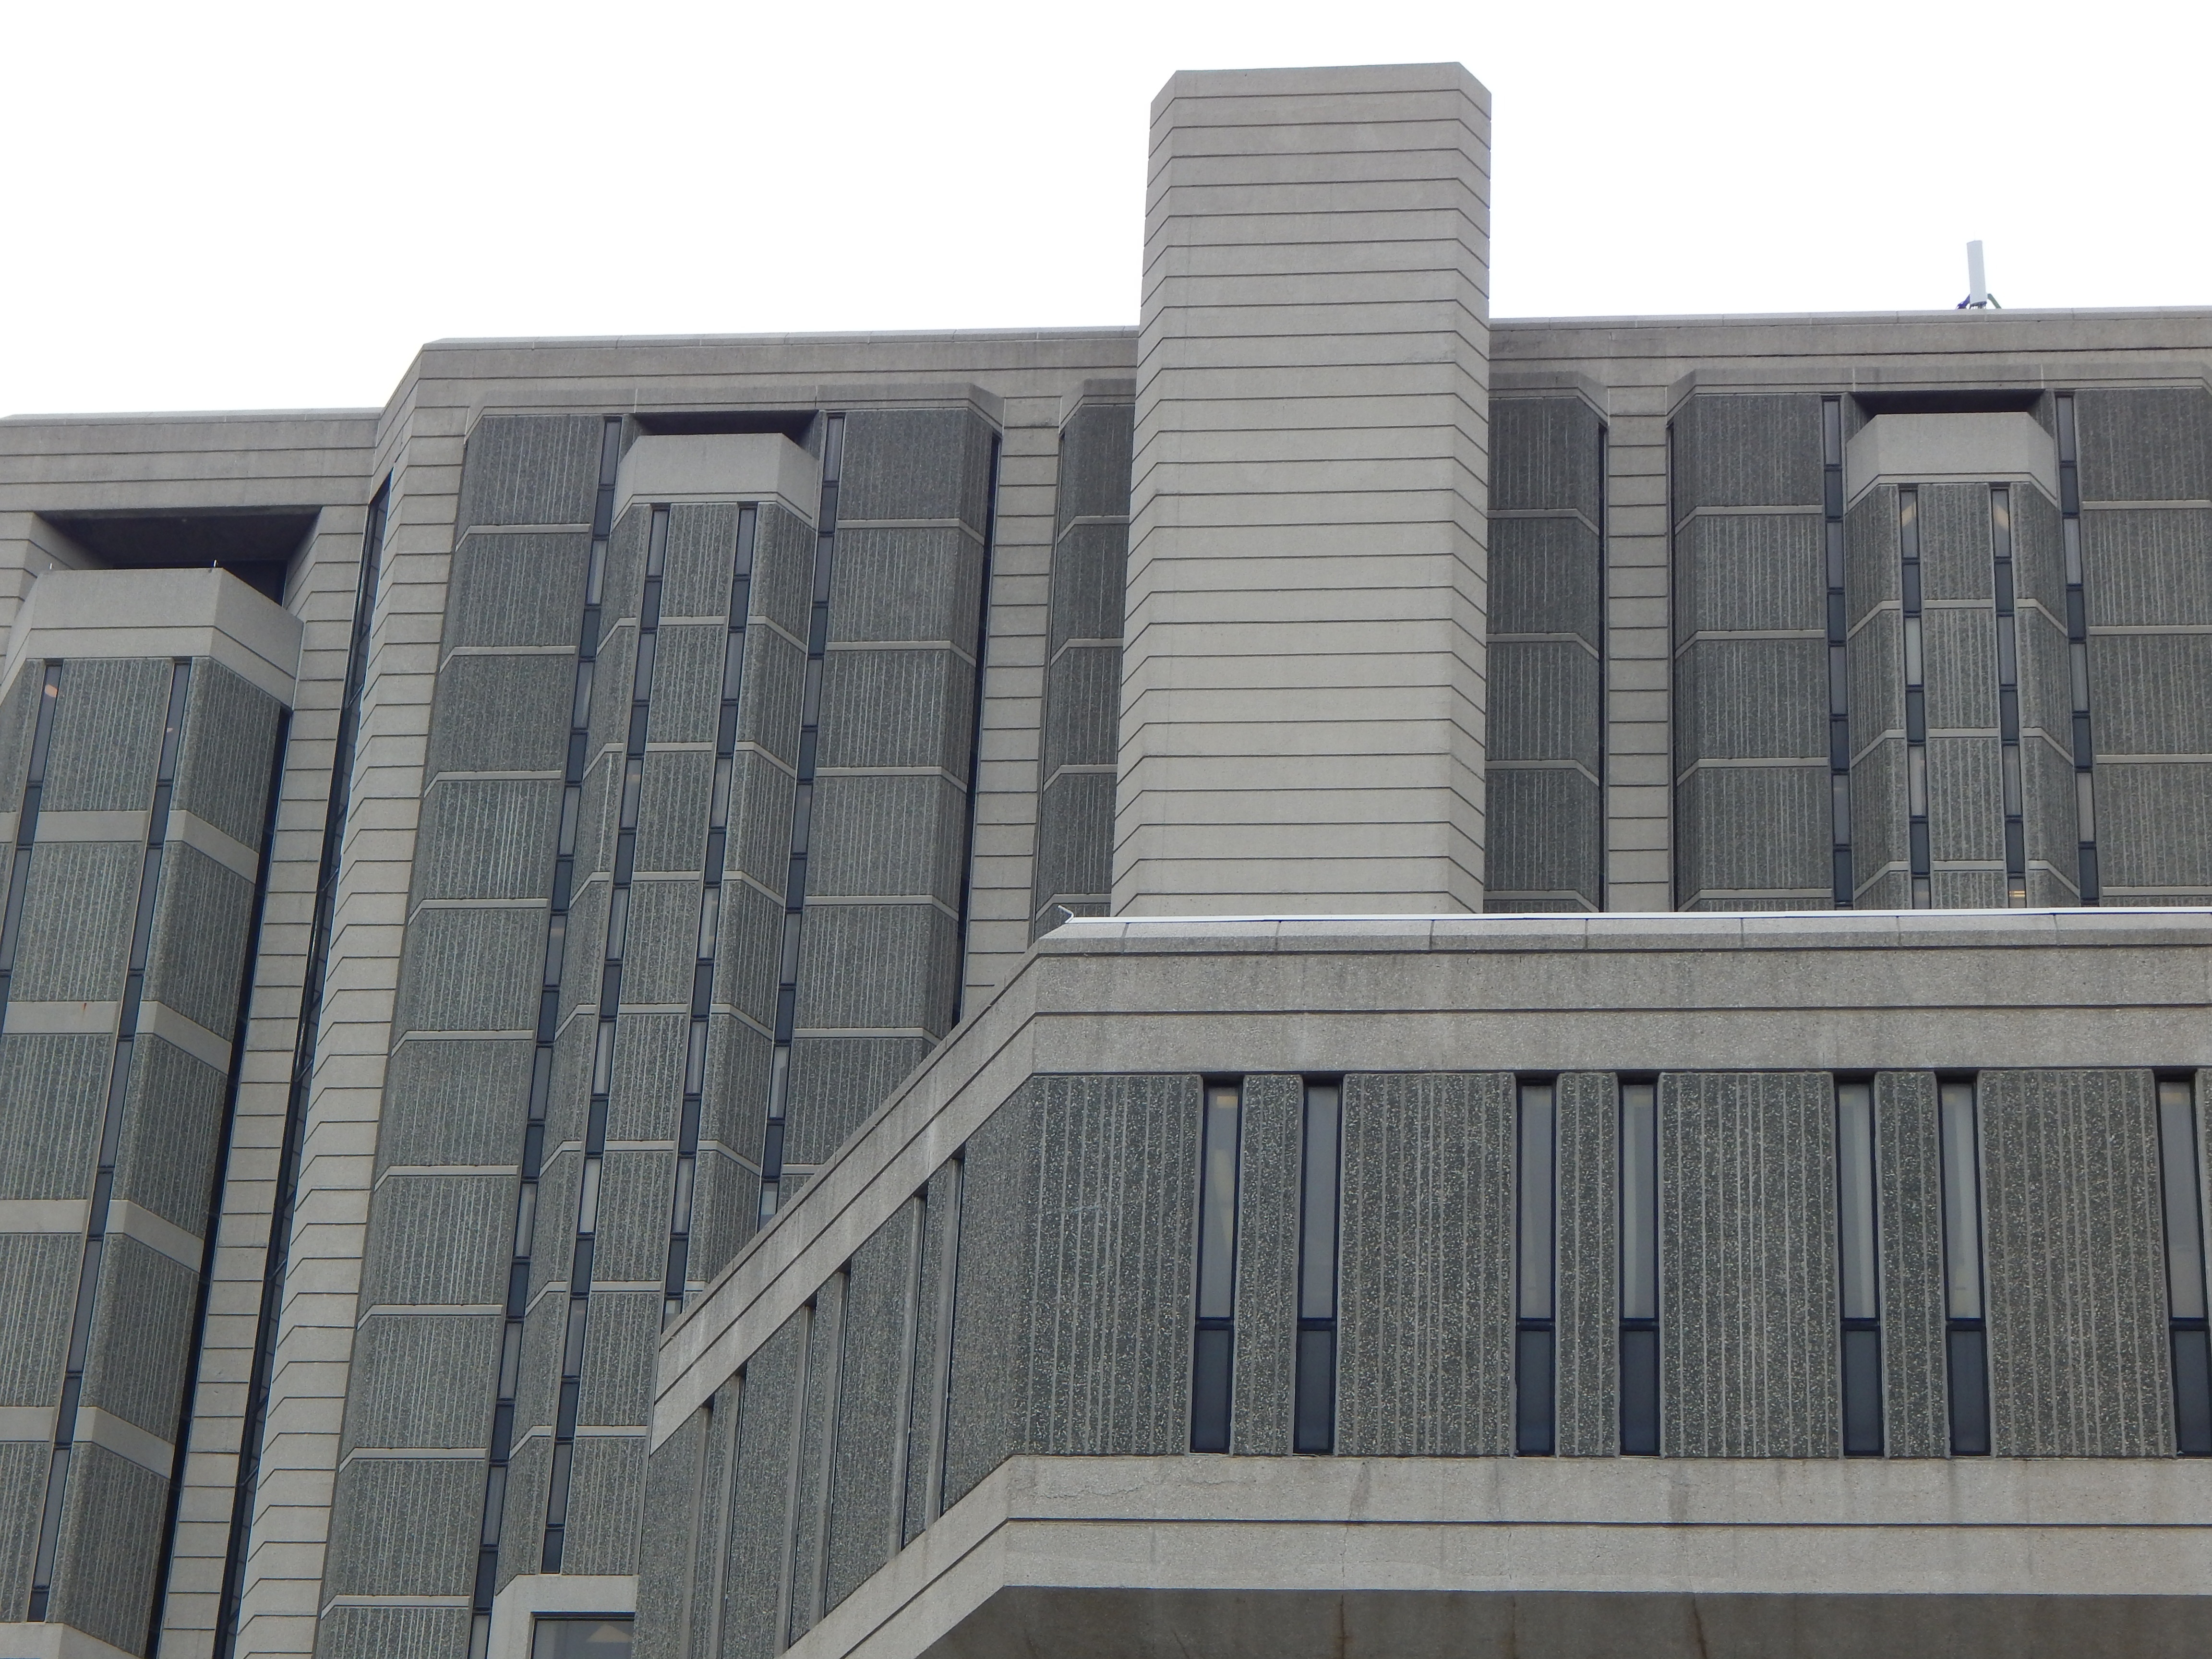
architecture, structure, roof, building, skyscraper, urban, construction, corporate, facade, gray, tower block, headquarters, siding, residential area, outdoor structure, brutalist architecture